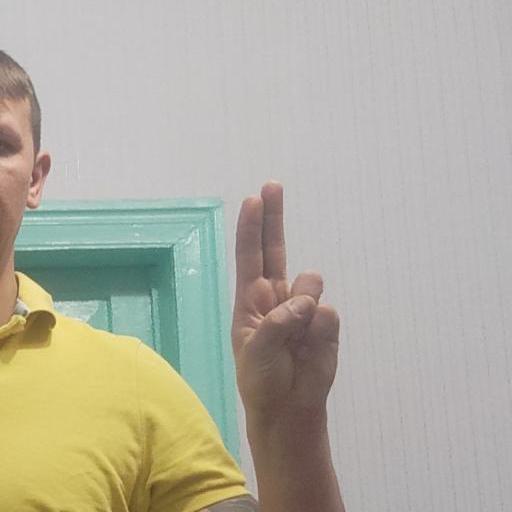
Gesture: two_up